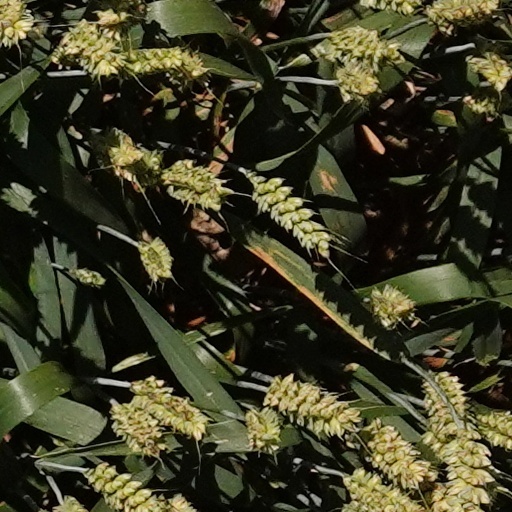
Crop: wheat